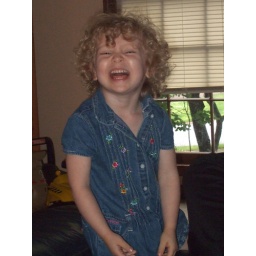
devil in the blue dress